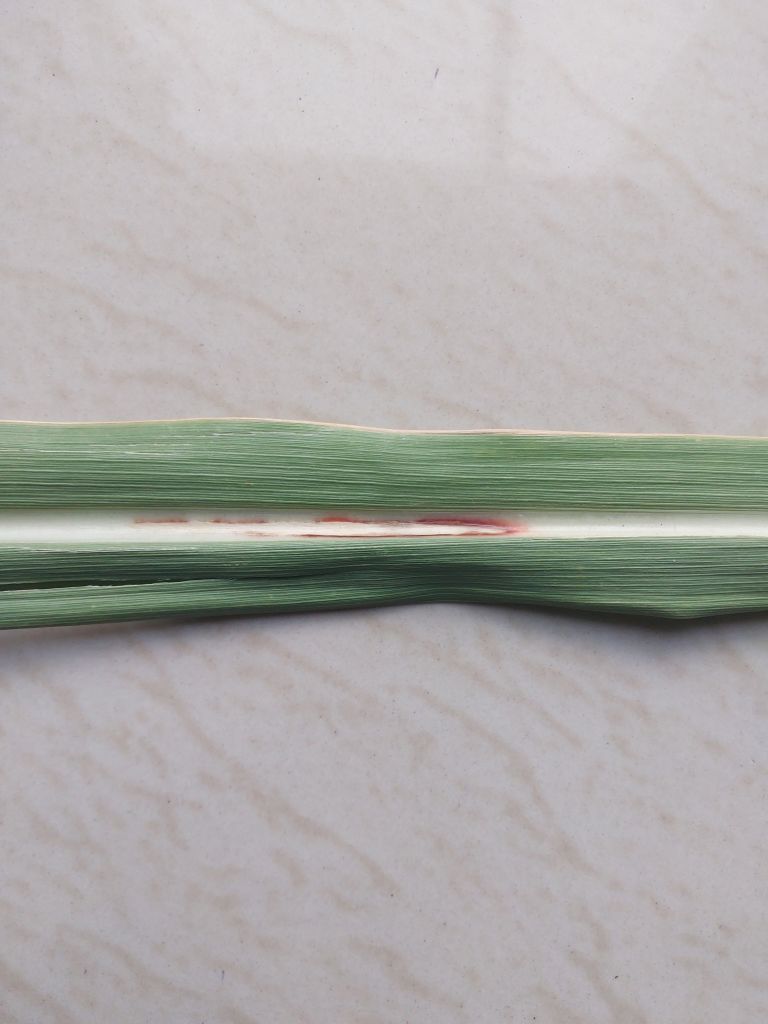
Label: Brown Spot